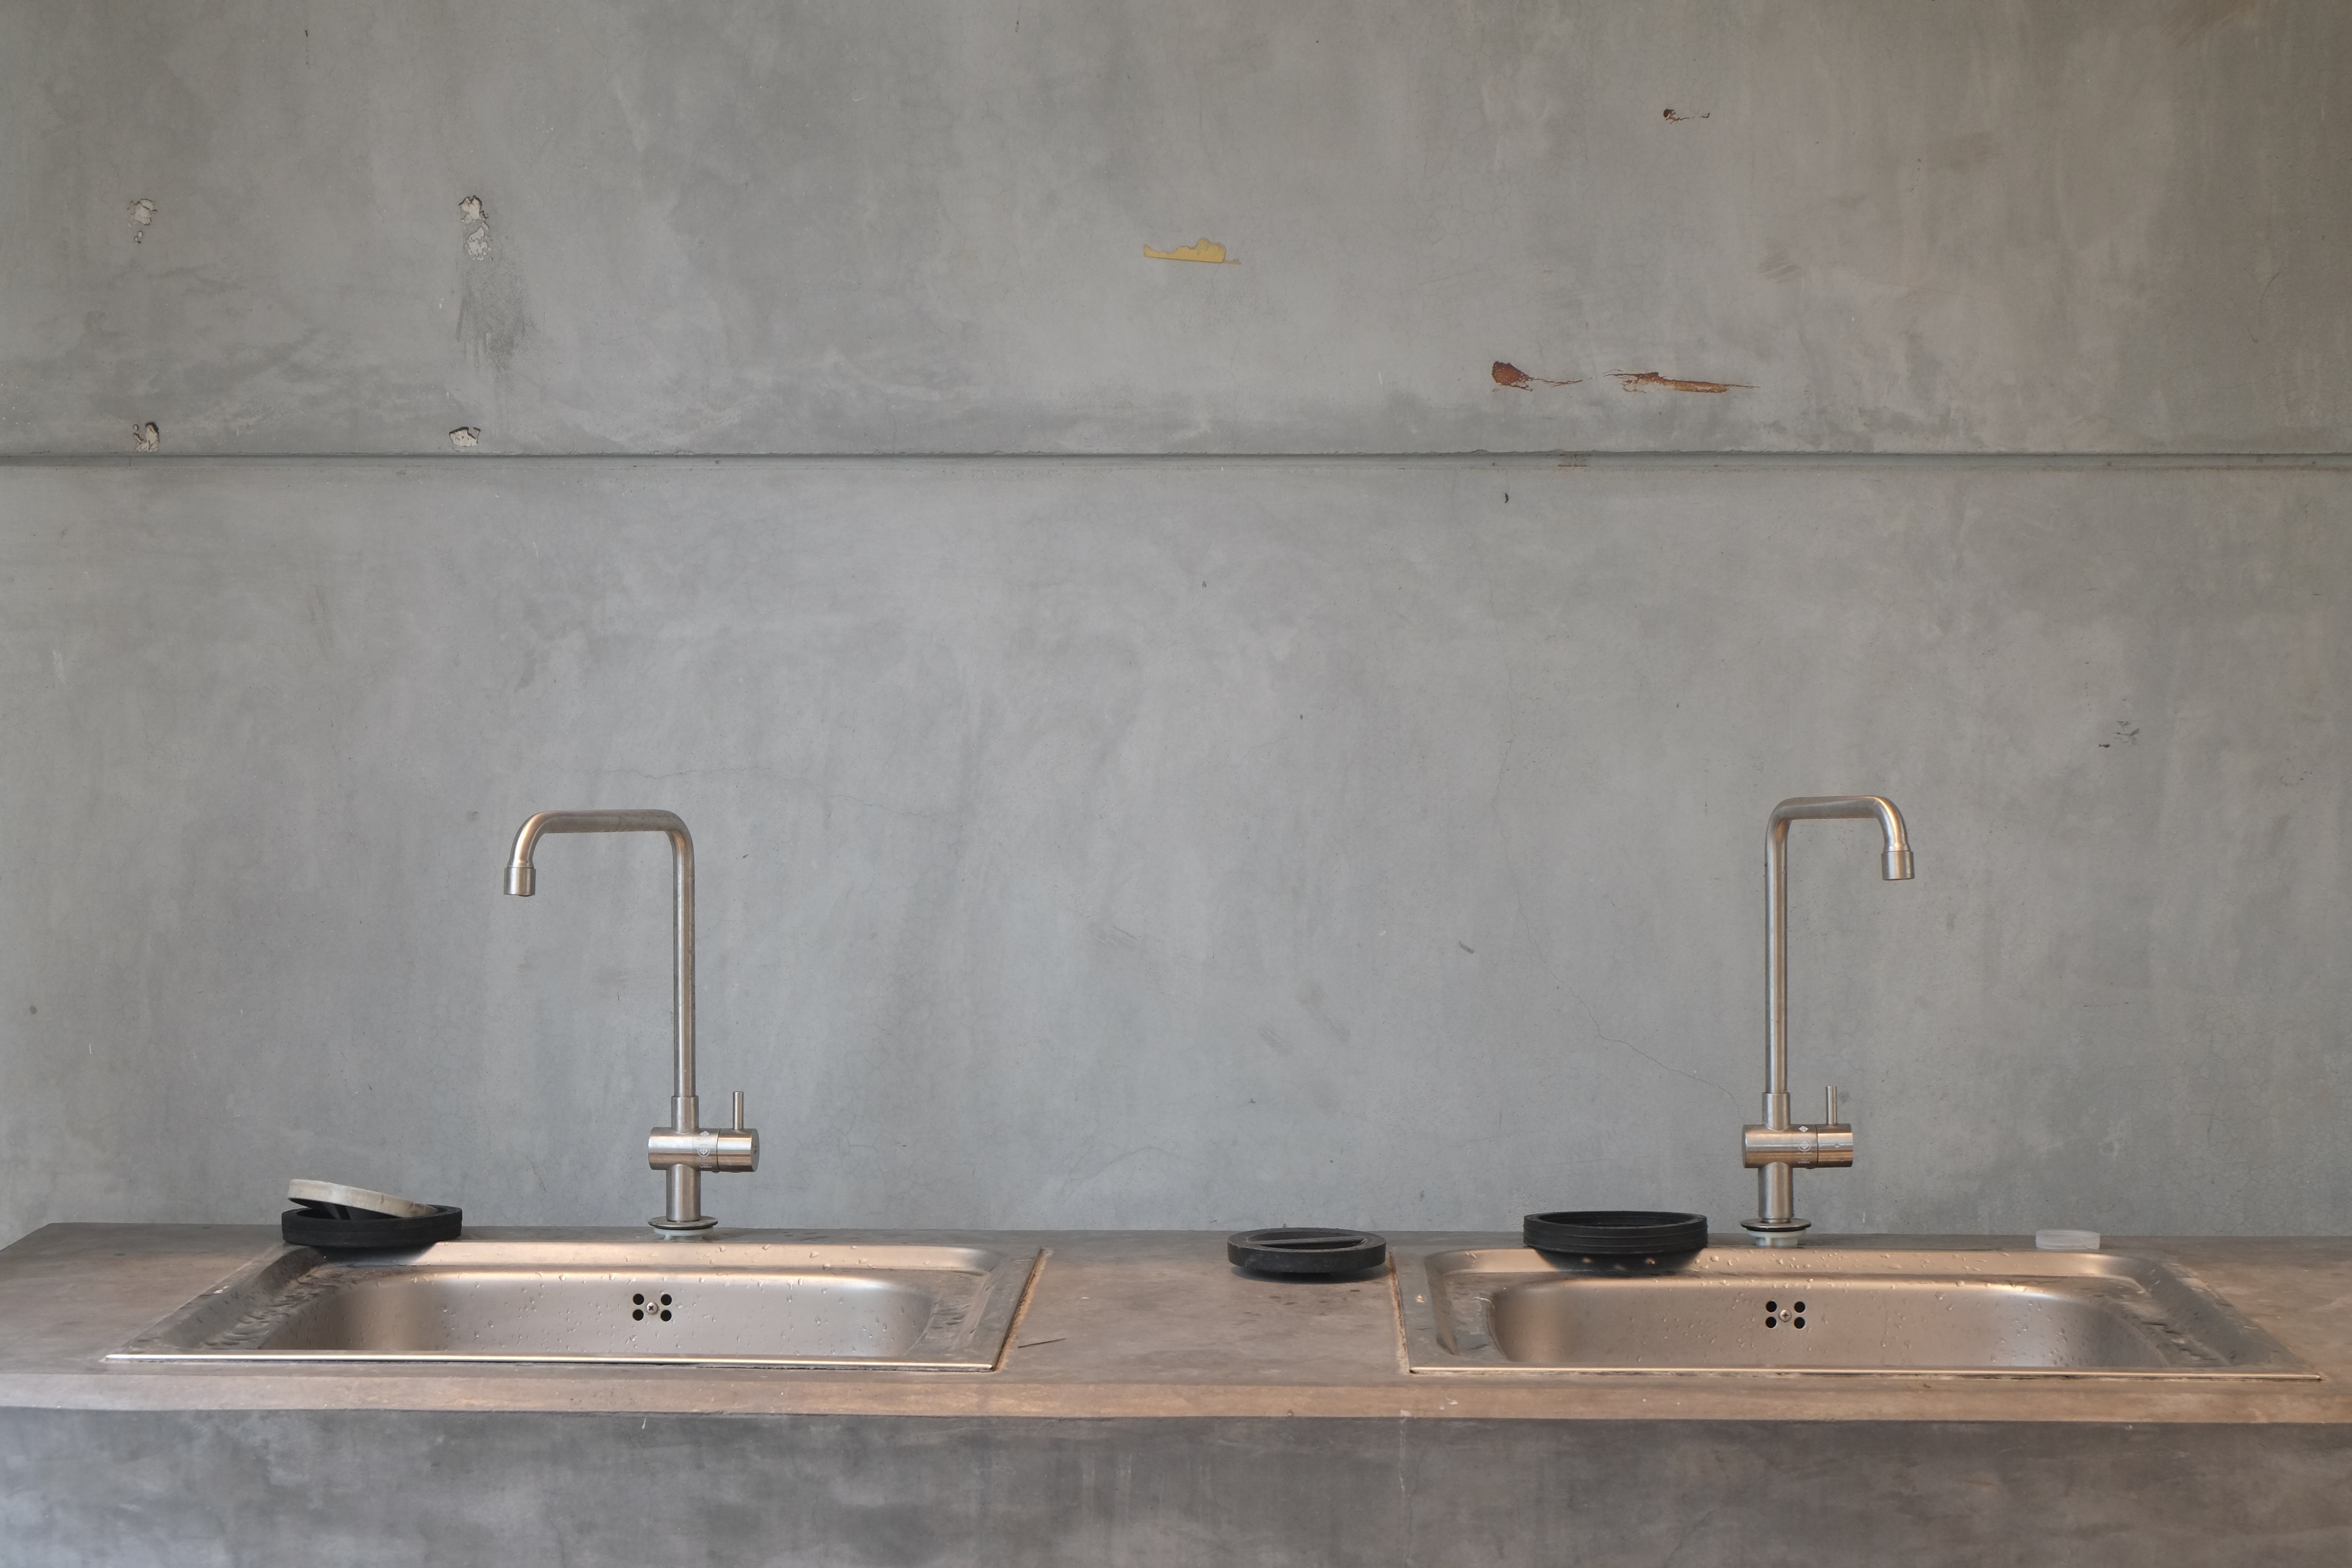
work, water, wood, floor, wall, dish, plate, clean, housework, kitchen, wash, tile, dirty, sink, room, material, countertop, soap, hygiene, flooring, plumbing fixture